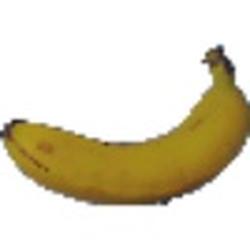
Label: Banana